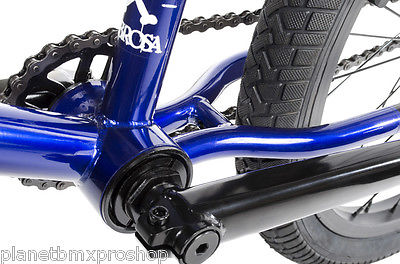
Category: bicycle